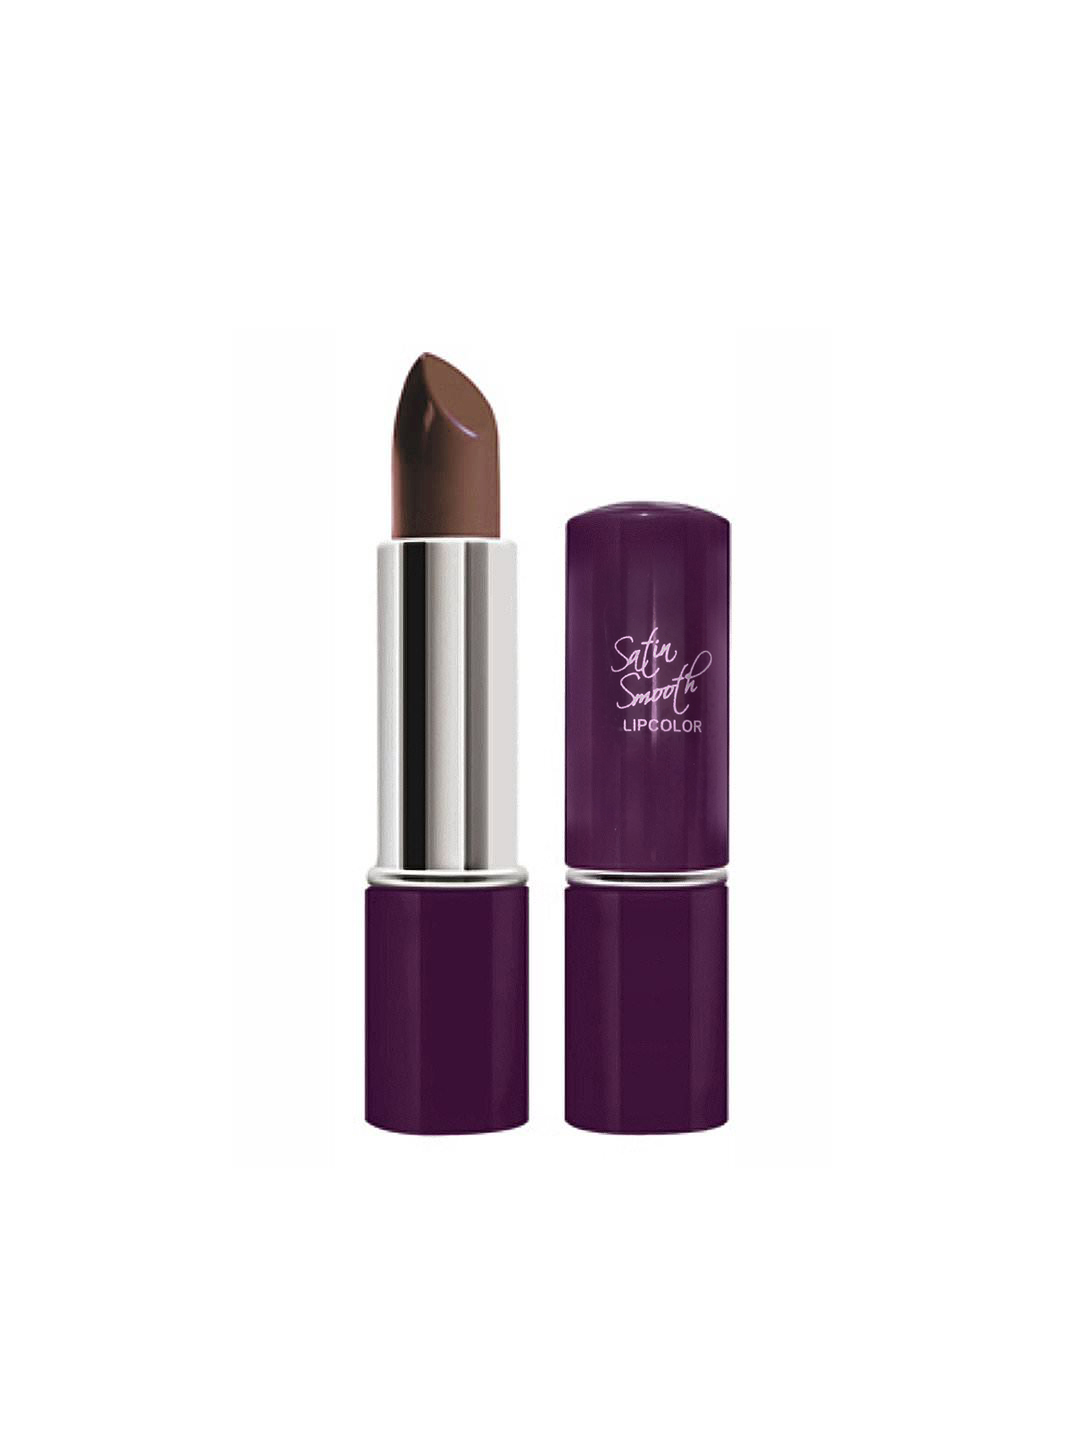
Streetwear Satin Smooth Eclairs Lipcolor 11
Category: Personal Care / Lips / Lipstick
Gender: Women
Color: Brown
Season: Spring 2017
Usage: Casual